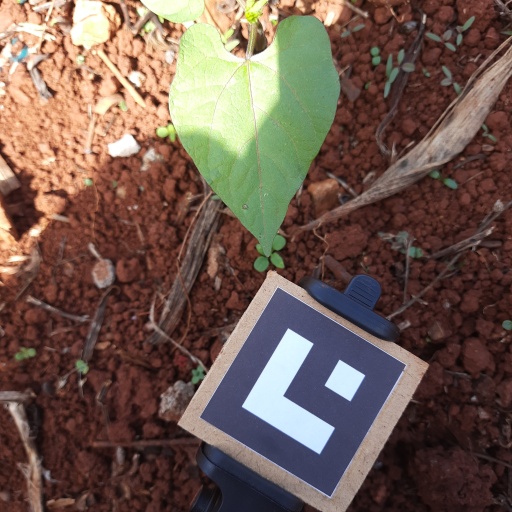
Observations: flat surface, no eating holes, under shade, under sunlight